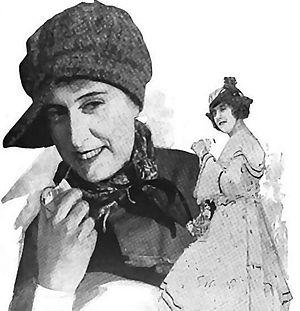
Claire McDowell est une actrice américaine née le 2 novembre 1877 à New York, décédée le 23 octobre 1966 à Hollywood.